Jaroslav Ježek (composer)

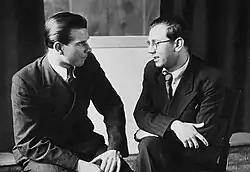
Jiří Traxler and Jaroslav Ježek (right) in 1938

Jaroslav Ježek (September 25, 1906 – January 1, 1942) was a Czech composer, pianist and conductor, author of jazz, classical, incidental and film music.